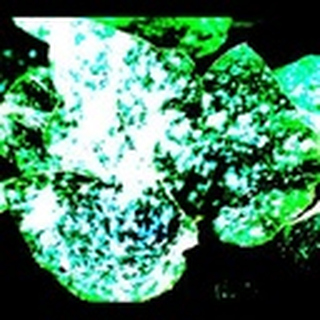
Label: cotton_powdery_mildew